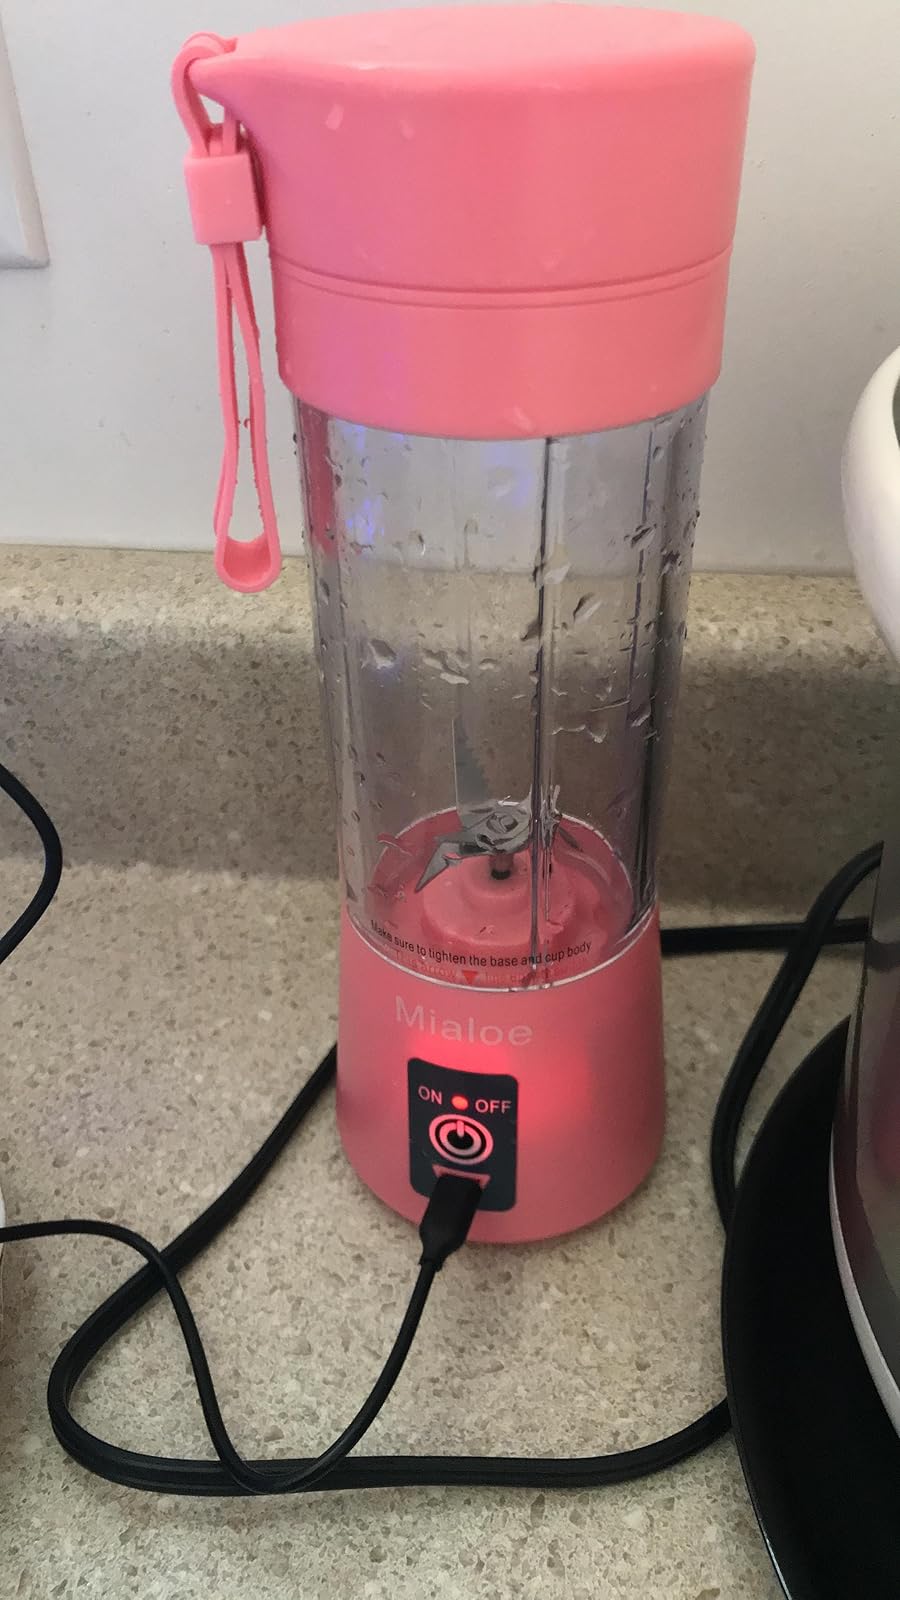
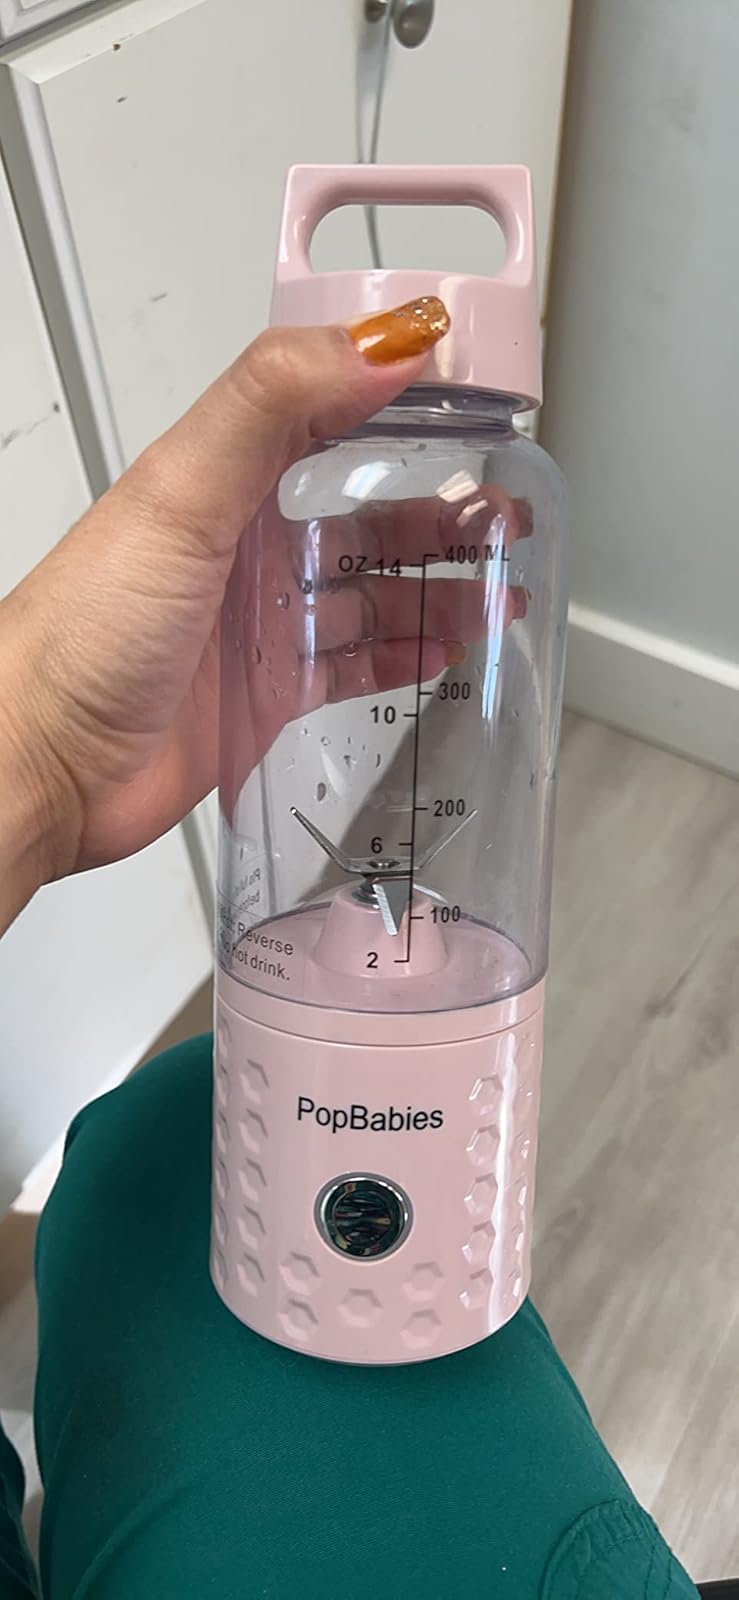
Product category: items_blender
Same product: no